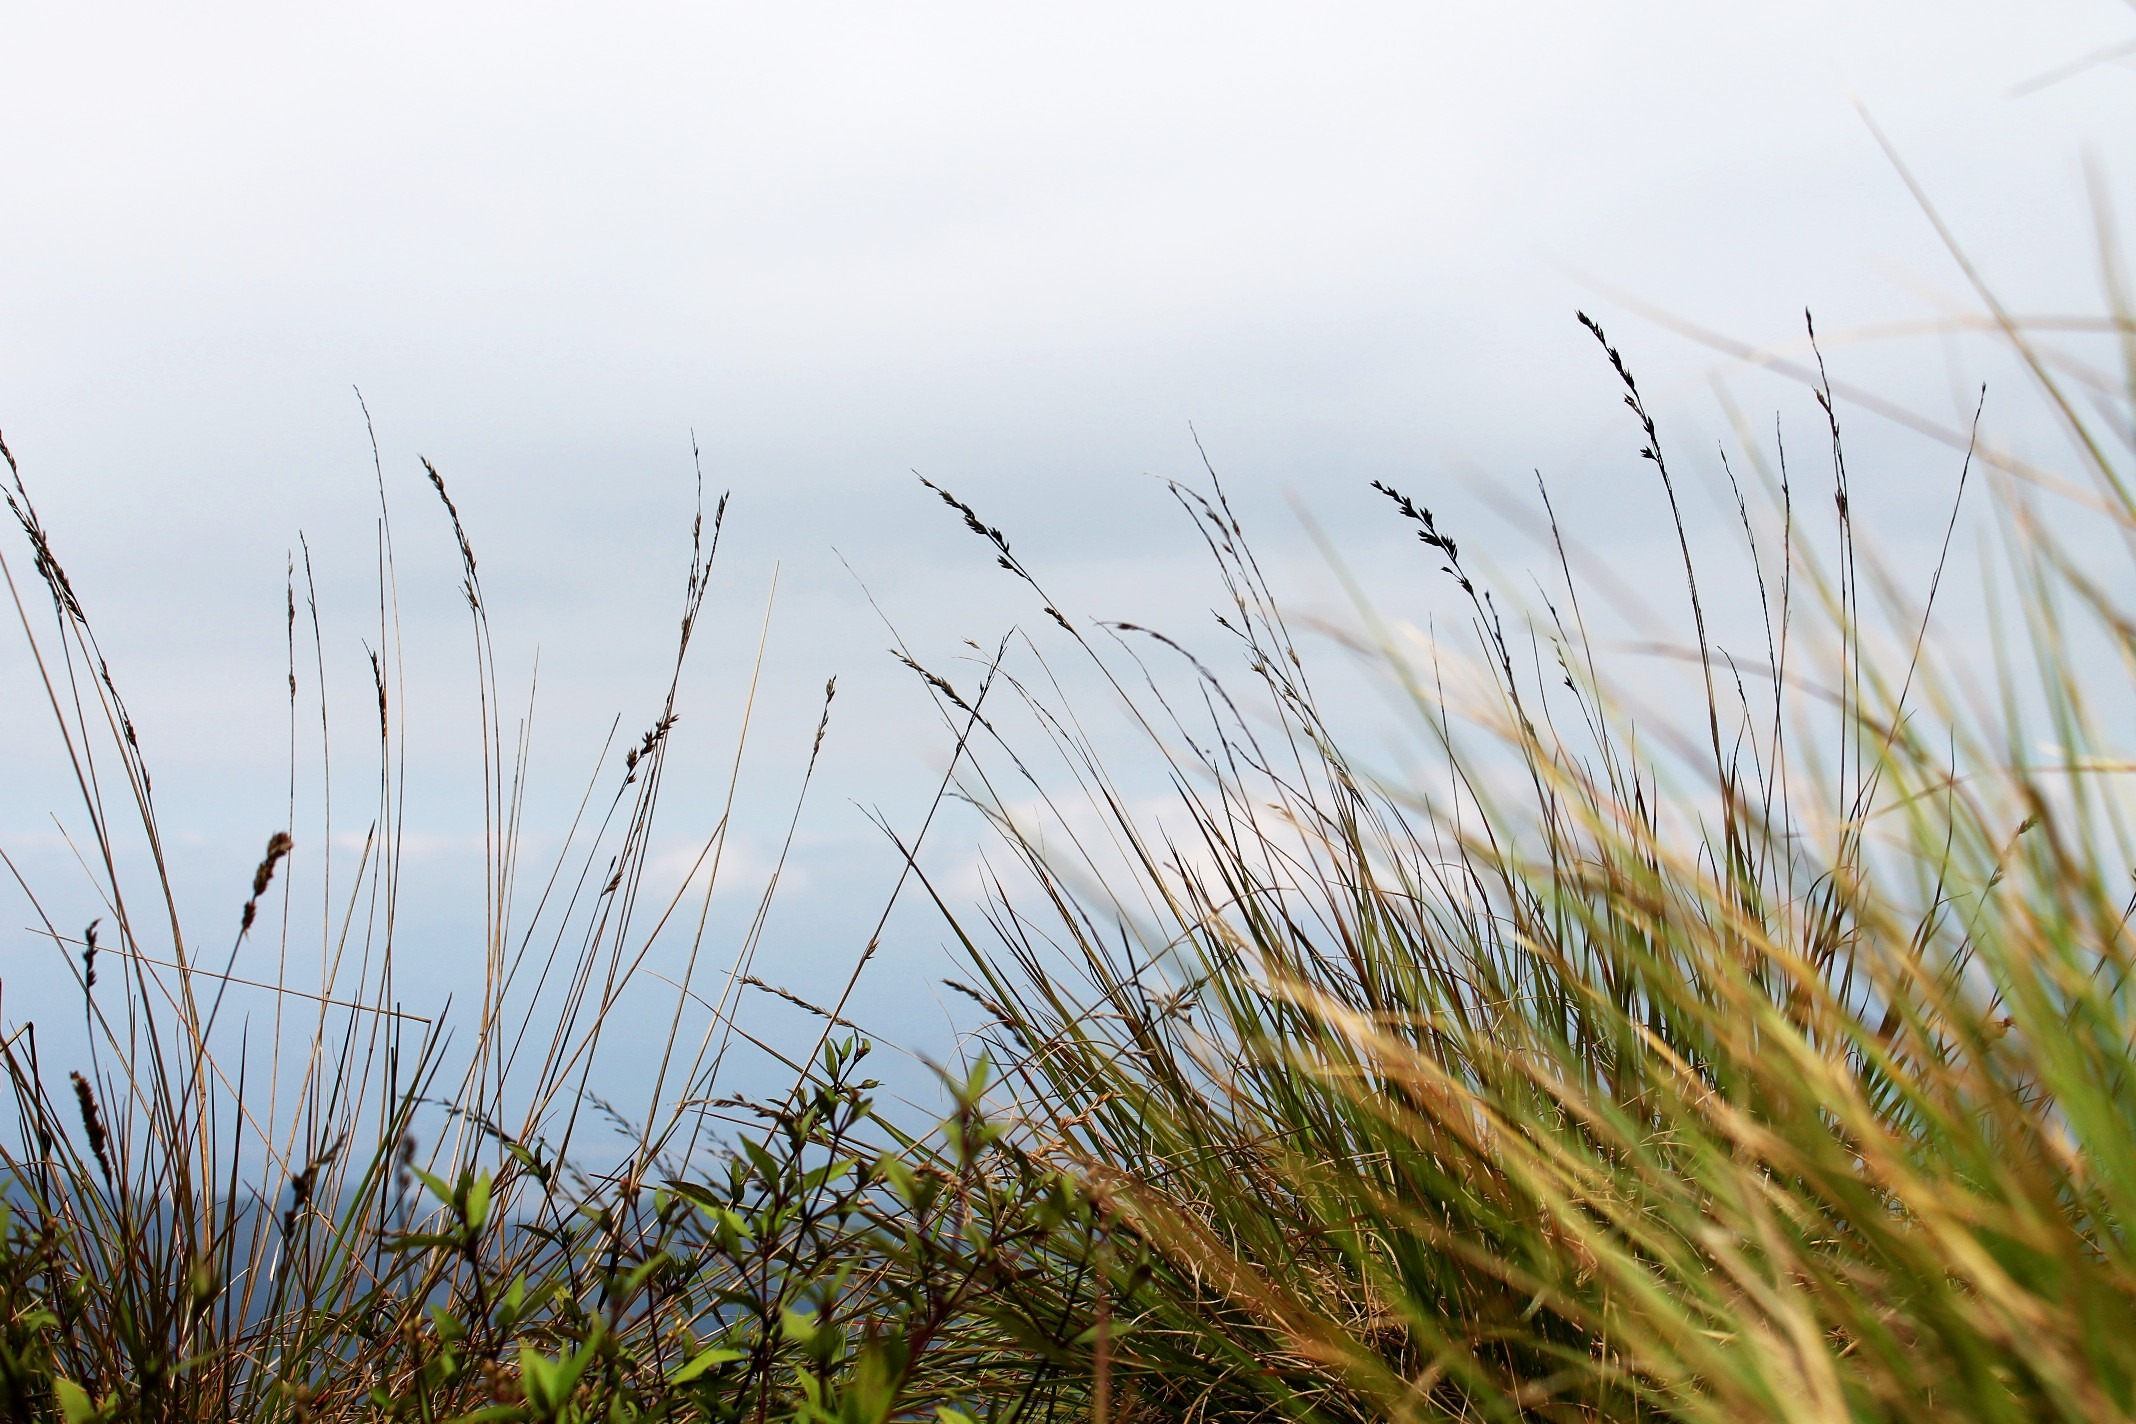
nature, grass, marsh, branch, plant, sky, field, lawn, meadow, prairie, countryside, sunlight, morning, leaf, flower, country, environment, rural, lush, garden, flora, tall grass, grassland, wetland, habitat, ecosystem, natural environment, grass family, phragmites